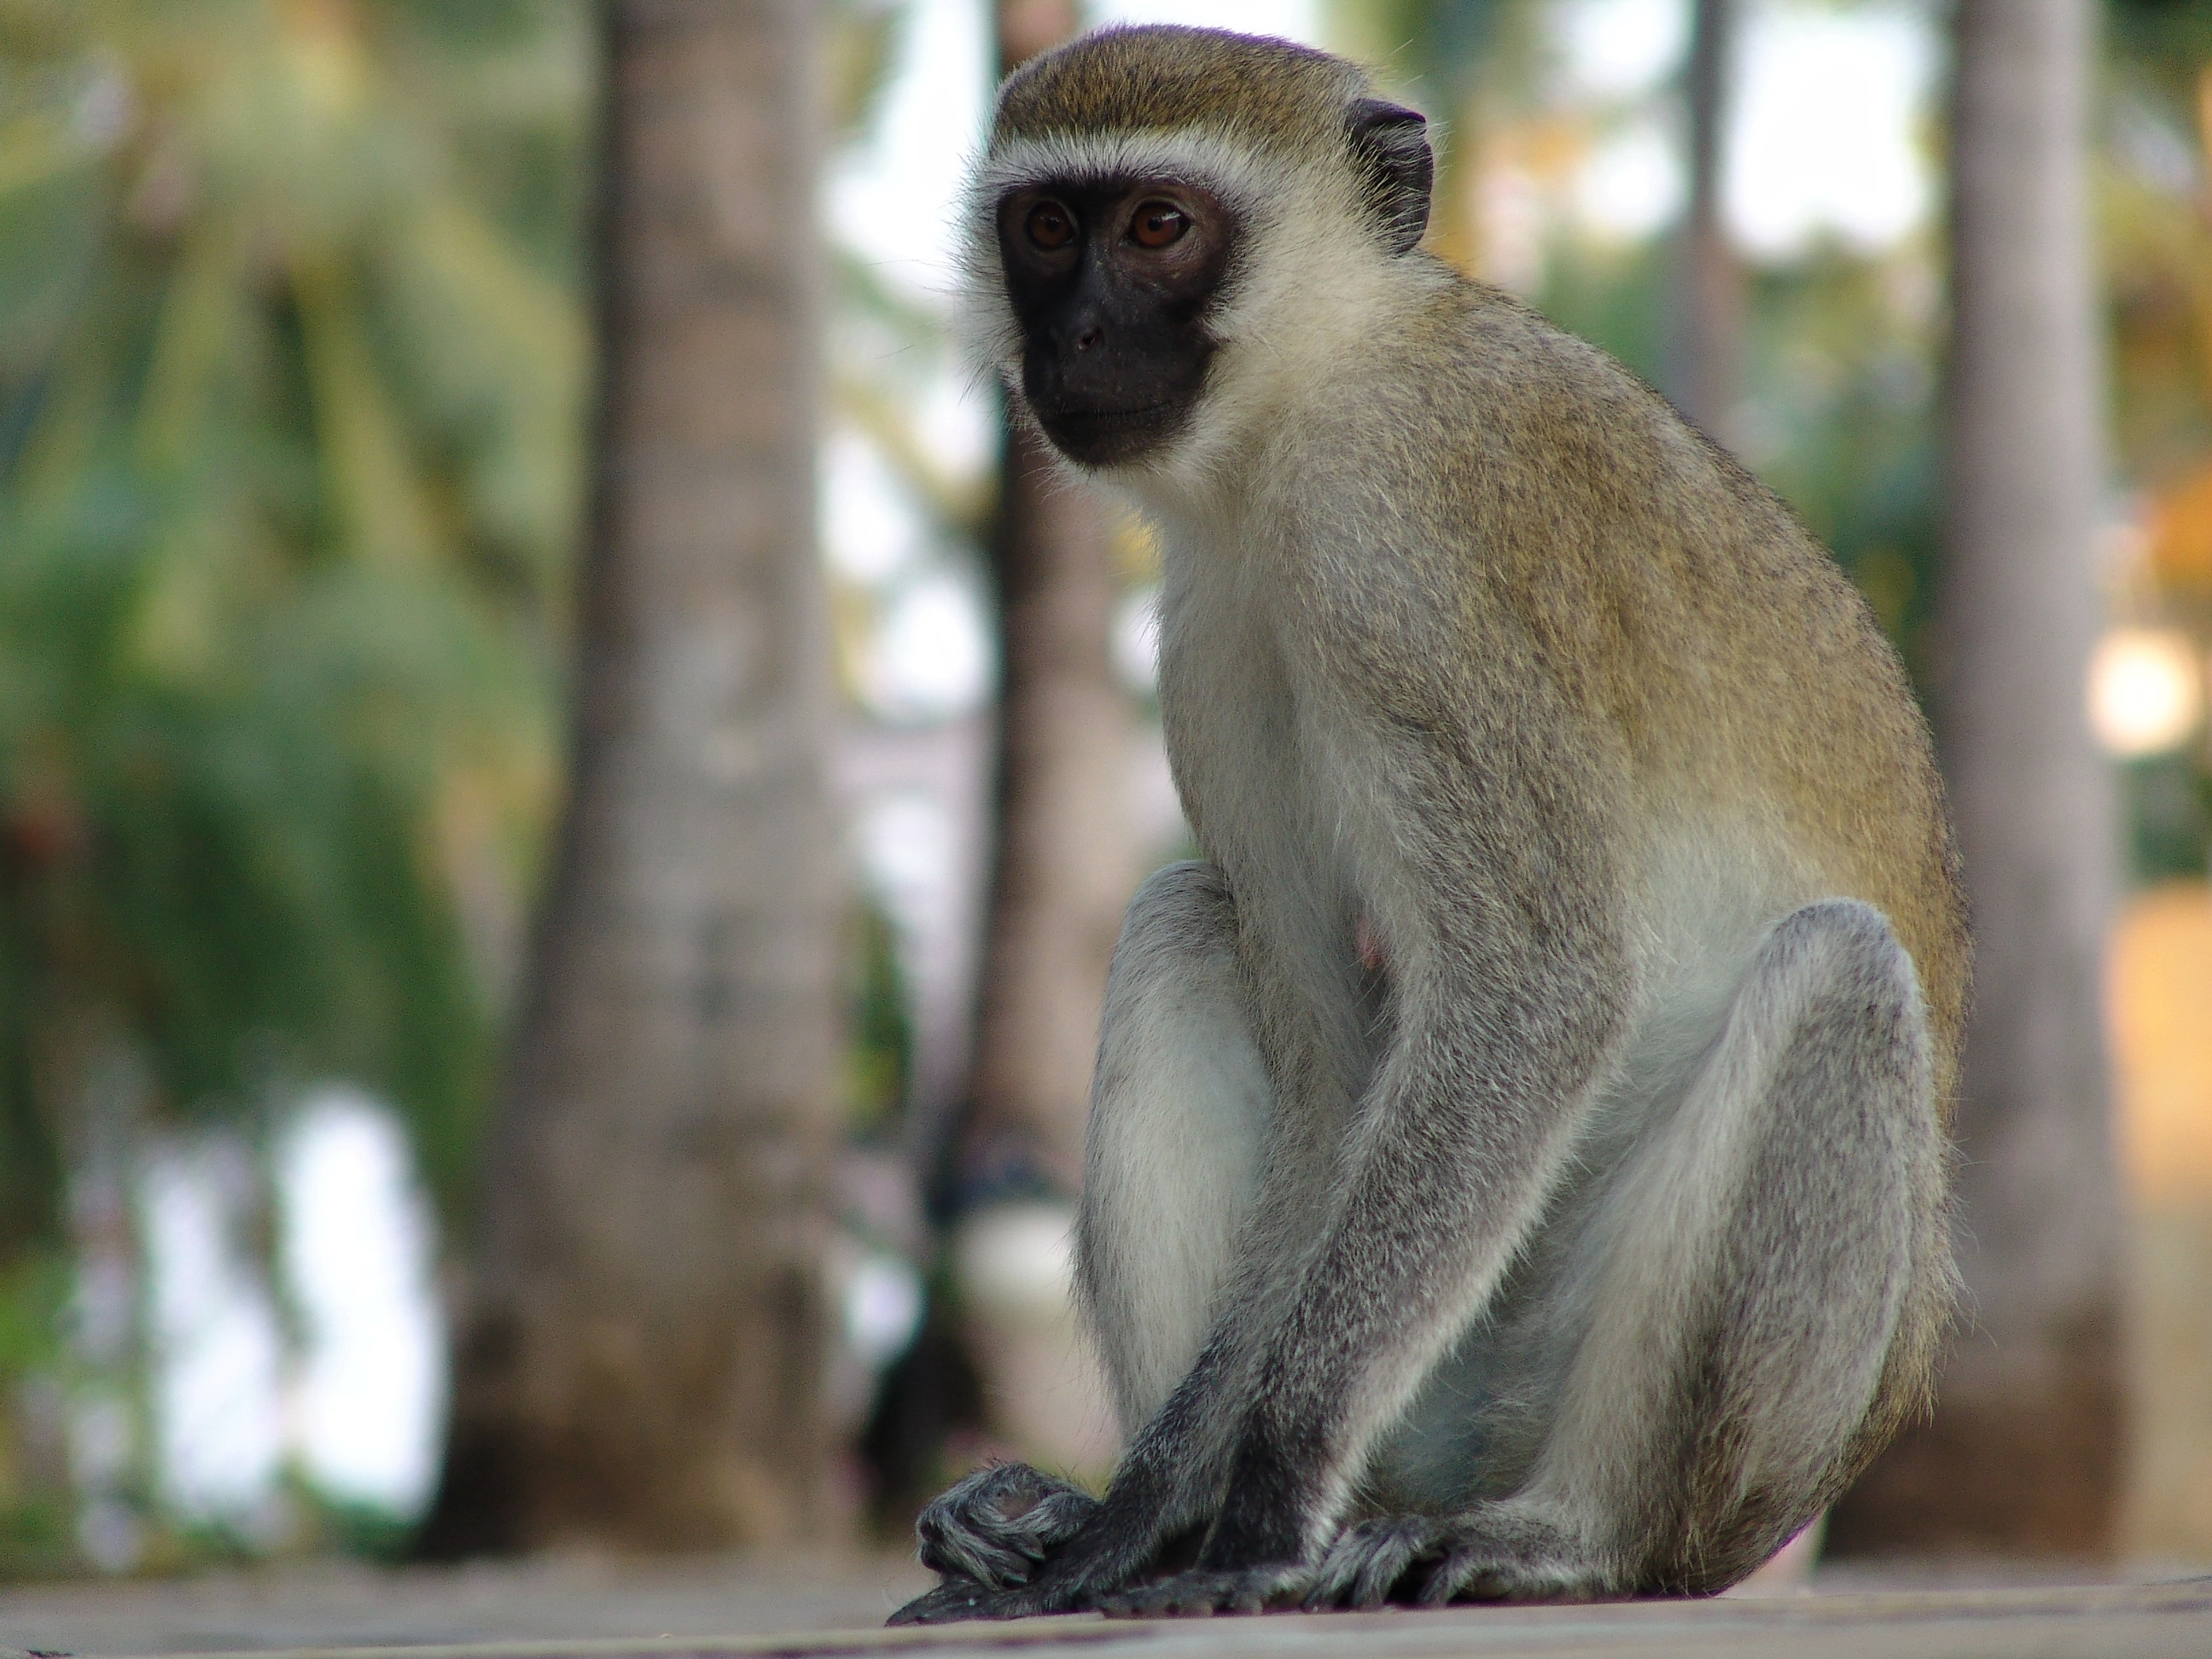
wildlife, zoo, africa, mammal, monkey, fauna, primate, vertebrate, macaque, kenya, old world monkey, makake, new world monkey